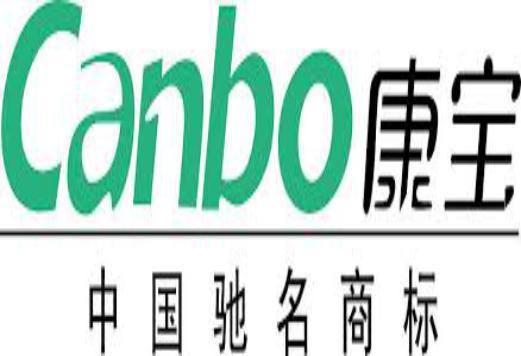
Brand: canbo
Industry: Necessities